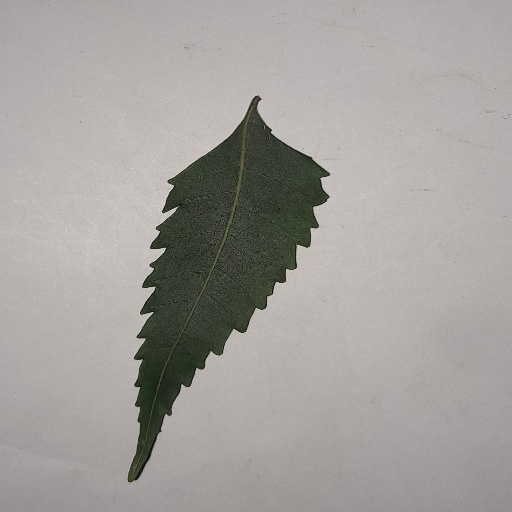
Species: Neem
Leaf condition: Healthy Leaf